Kyle Letheren

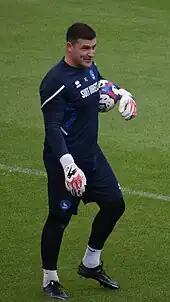
Letheren warming up for Hartlepool United in 2022

Letheren re-signed for League One club Plymouth Argyle on 5 September 2017 on a free transfer. He made his first appearance for Argyle on 26 September, over eight years after he first signed for the club. He was offered a new contract by Plymouth at the end of the 2017–18 season.